1980 24 Hours of Le Mans

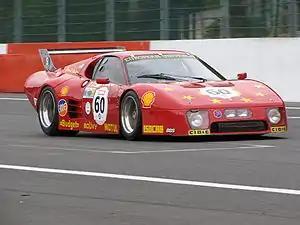
Ferrari 512 BB LM

The World Championship was being run in two divisions – over and under 2-litres with the champion being whichever team scored the most points in either of the categories. Lancia therefore saw an opportunity to steal Porsche's thunder in the under-represented 2-litre class. The Montecarlo was the model chosen to contest in sportscar races and rallying. Cesare Fiorio's works team did extensive development over the close season. The mid-mounted 1425cc four-cylinder had a KKK-turbo and Bosch fuel-injection, putting out 410 bhp. Built at Dallara, with aerodynamics by Pininfarina, the 1980 version had been lightened and with tailor-made Pirelli tyres, could now get up to 280 kp/h (175 mph). Confidence was high with six from six wins in the championship, including commendable outright wins at Mugello and Brands Hatch. With championship points the prime objective, the turbo-boost would be wound down from 1.4 to 1.2bar to protect the engines. Two works cars arrived, driven by Hans Heyer/Teo Fabi and Piercarlo Ghinzani/Gianfranco Brancatelli. Rally drivers Bernard Darniche and Markku Alén were also added to the team. As in the WCM, they were also supported by the Italian Jolly Club customer team running a car for their current ETCC champions Martino Finotto and Carlo Facetti.